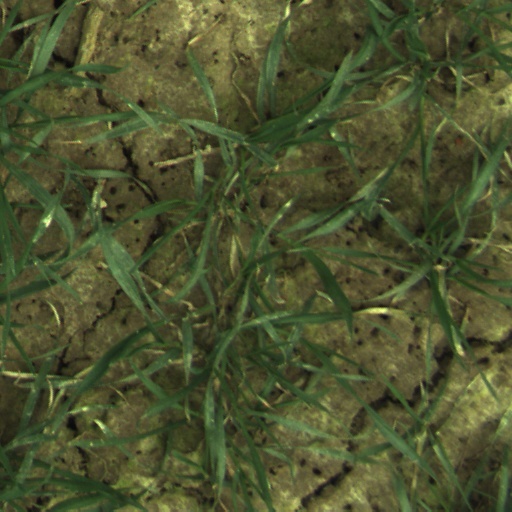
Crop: wheat